Elizabeth II

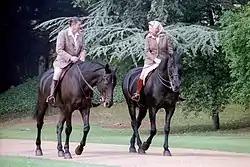
Riding at Windsor with President Reagan, June 1982

In 1957, Elizabeth made a state visit to the United States, where she addressed the United Nations General Assembly on behalf of the Commonwealth. On the same tour, she opened the 23rd Canadian Parliament, becoming the first monarch of Canada to open a parliamentary session. Two years later, solely in her capacity as Queen of Canada, she revisited the United States and toured Canada. In 1961, she toured Cyprus, India, Pakistan, Nepal, and Iran. On a visit to Ghana the same year, she dismissed fears for her safety, even though her host, President Kwame Nkrumah, who had replaced her as head of state, was a target for assassins. Harold Macmillan wrote, "The Queen has been absolutely determined all through ... She is impatient of the attitude towards her to treat her as ... a film star ... She has indeed 'the heart and stomach of a man' ... She loves her duty and means to be a Queen." Before her tour through parts of Quebec in 1964, the press reported that extremists within the Quebec separatist movement were plotting Elizabeth's assassination. No assassination attempt was made, but a riot did break out while she was in Montreal; her "calmness and courage in the face of the violence" was noted.